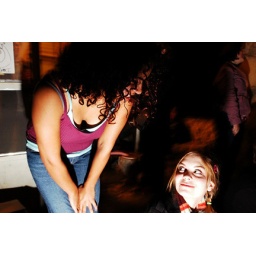
Taken at a house rock show in Nashville. The Whole Fantastic World is playing.